Jigsaw puzzle

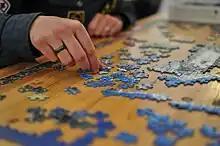
Person solving a jigsaw puzzle

A jigsaw puzzle (with context, sometimes just jigsaw or just puzzle) is a tiling puzzle that requires the assembly of often irregularly shaped interlocking and mosaicked pieces. Typically each piece has a portion of a picture, which is completed by solving the puzzle.